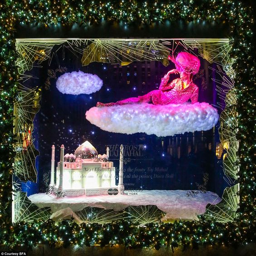
festive window display with many lights , unusual decoration inspired by mughal structure .